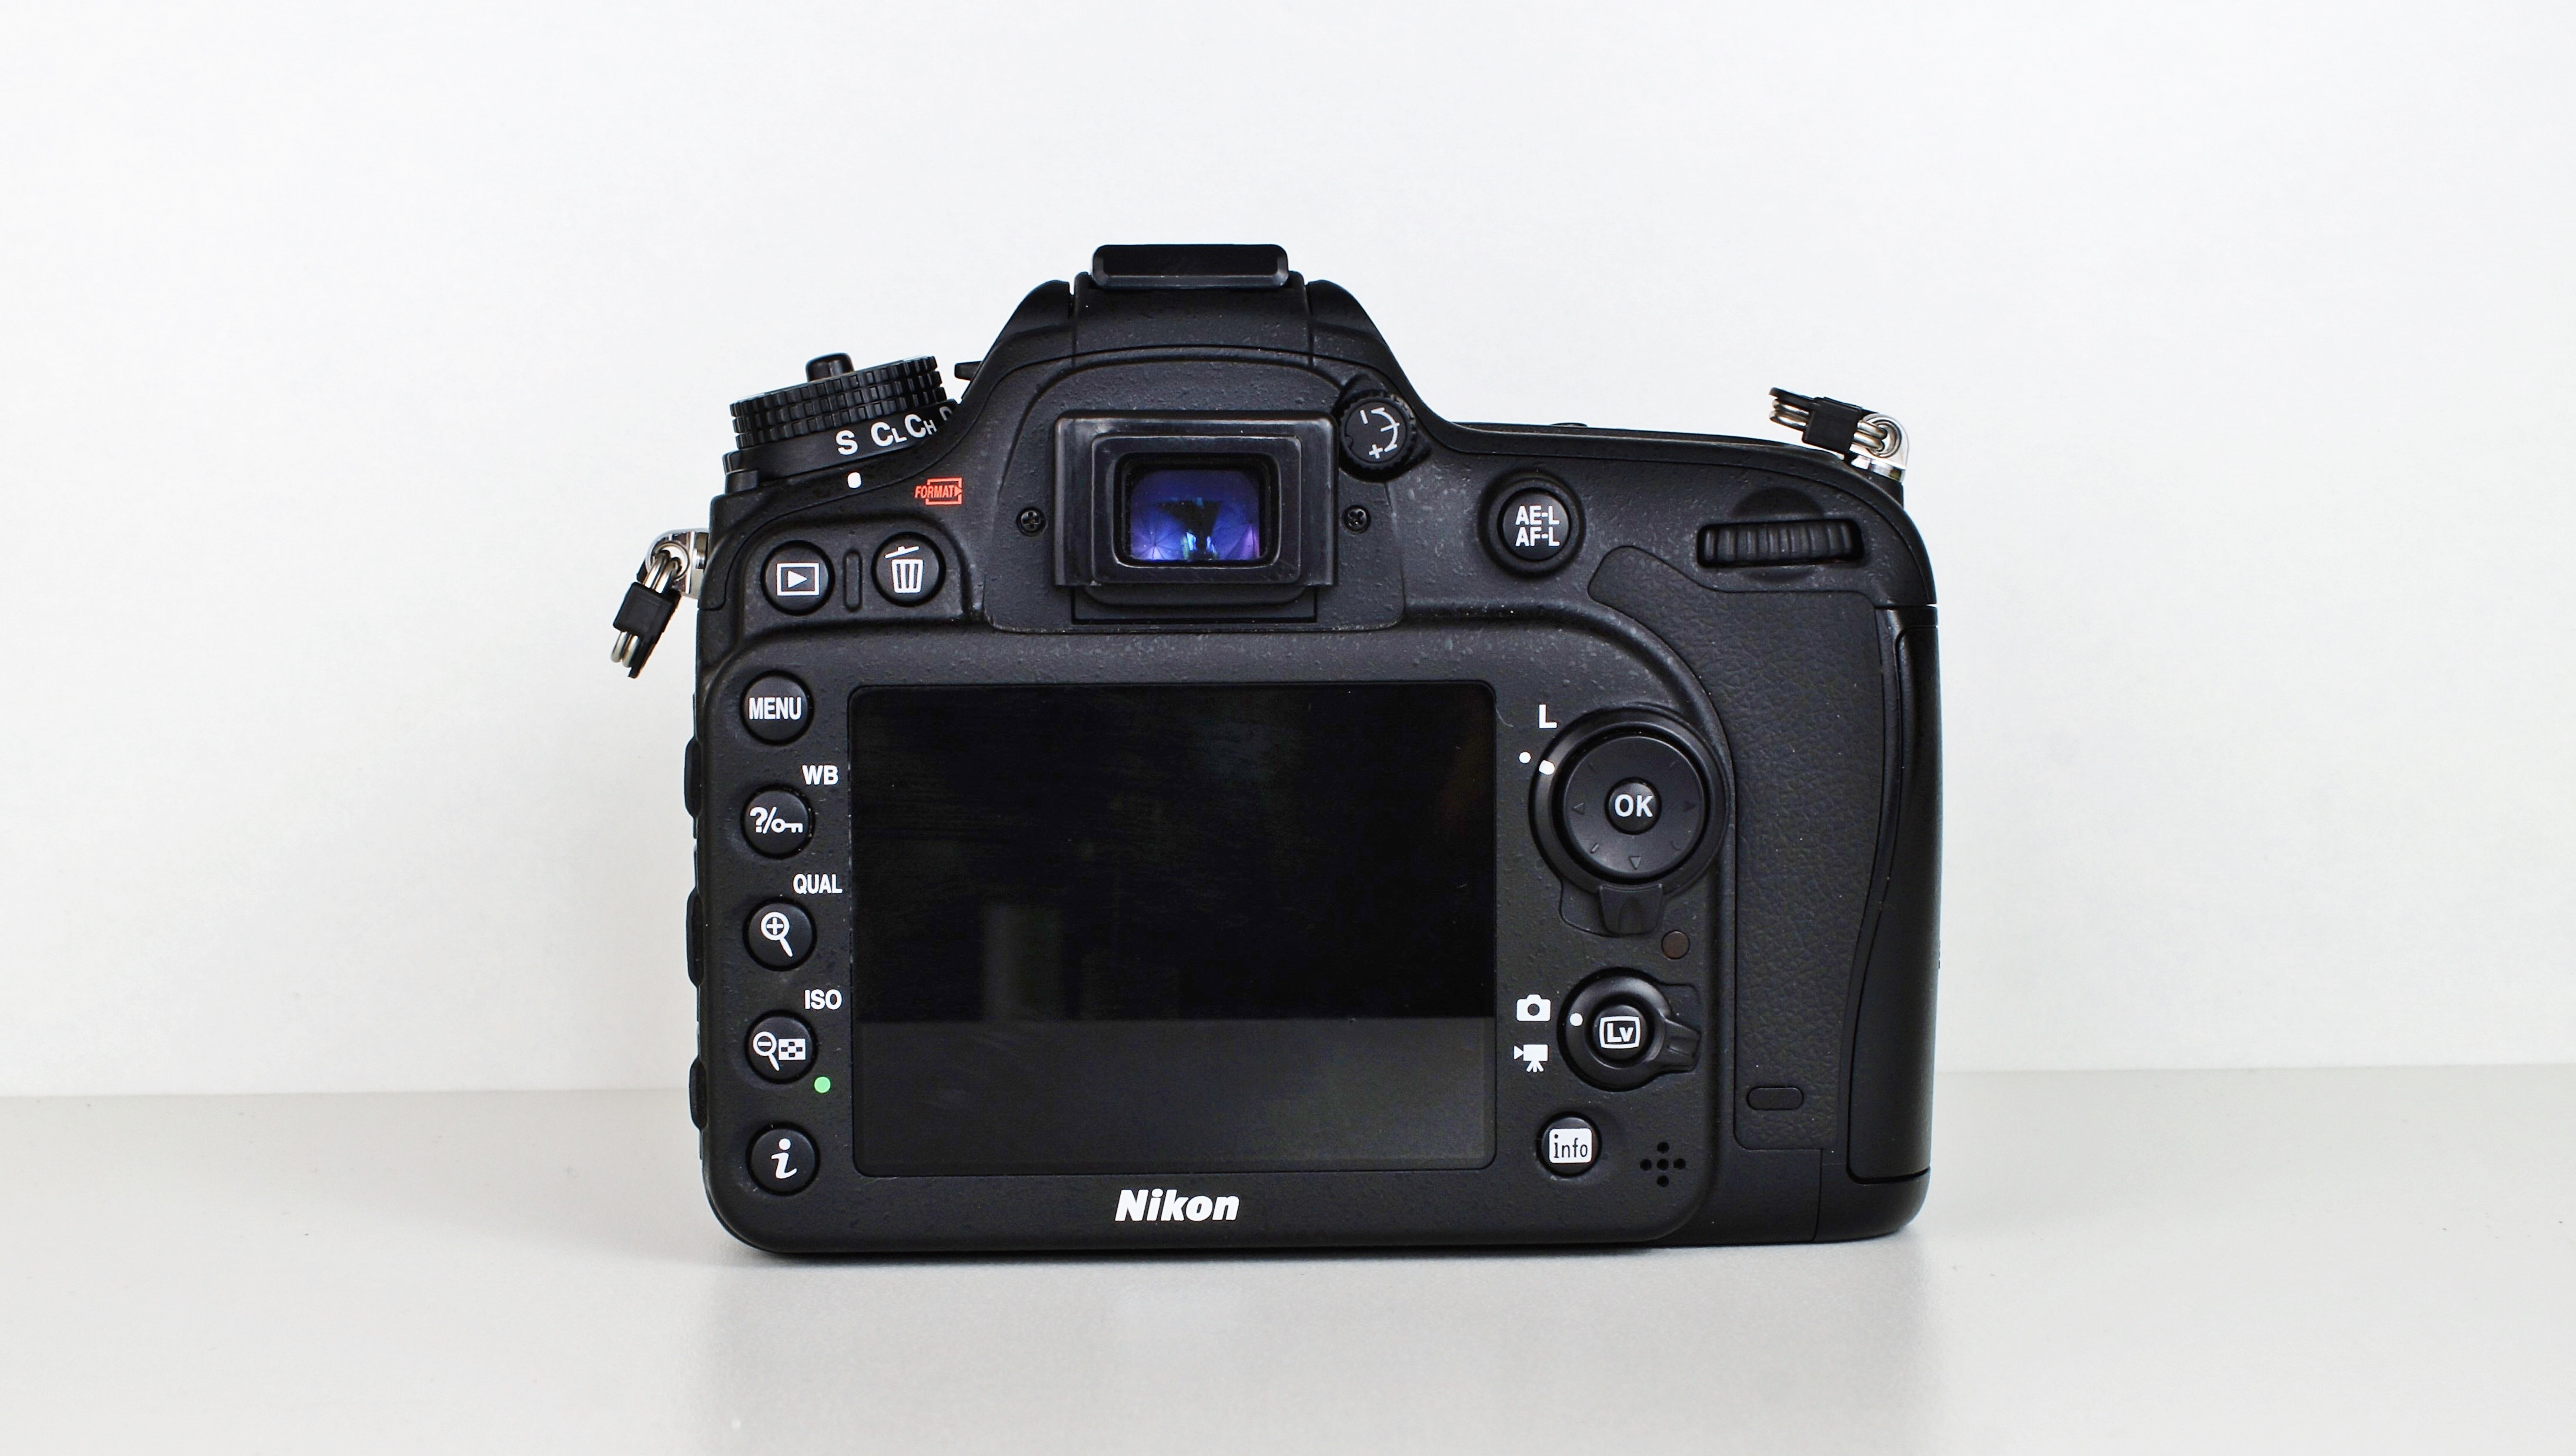
camera, photography, photo, nikon, old camera, reflex camera, digital camera, digital, photograph, image, images, camera lens, photo camera, flash light, single lens reflex camera, cameras optics, nikon 7200